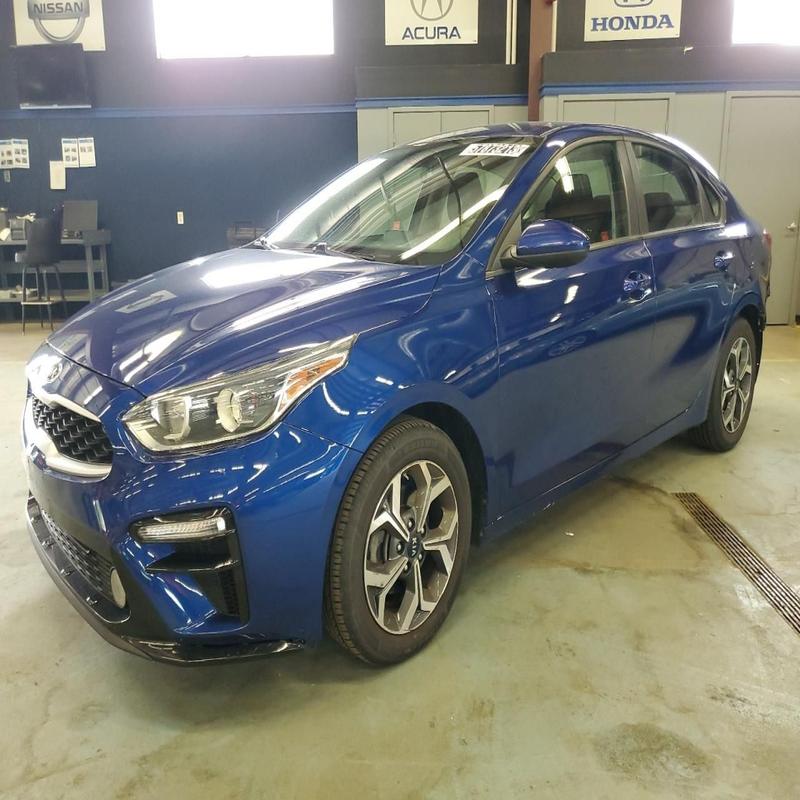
Aucun dommage détecté.
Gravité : aucun